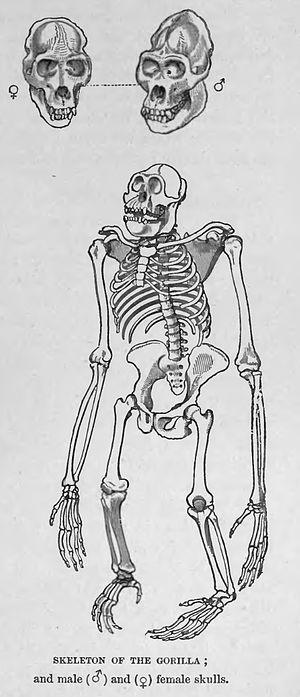
Gorilla, les Gorilles, est un genre de singes appartenant à la famille des Hominidés.